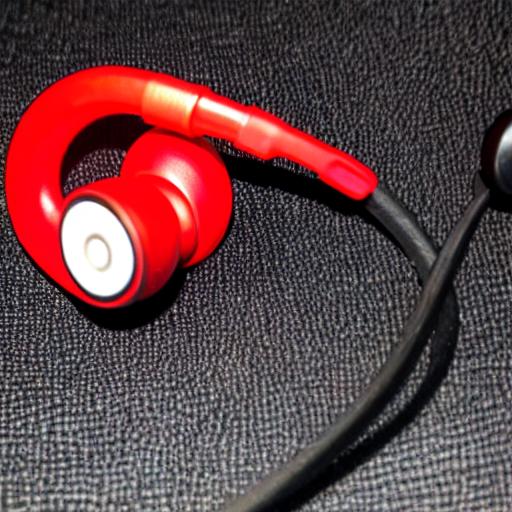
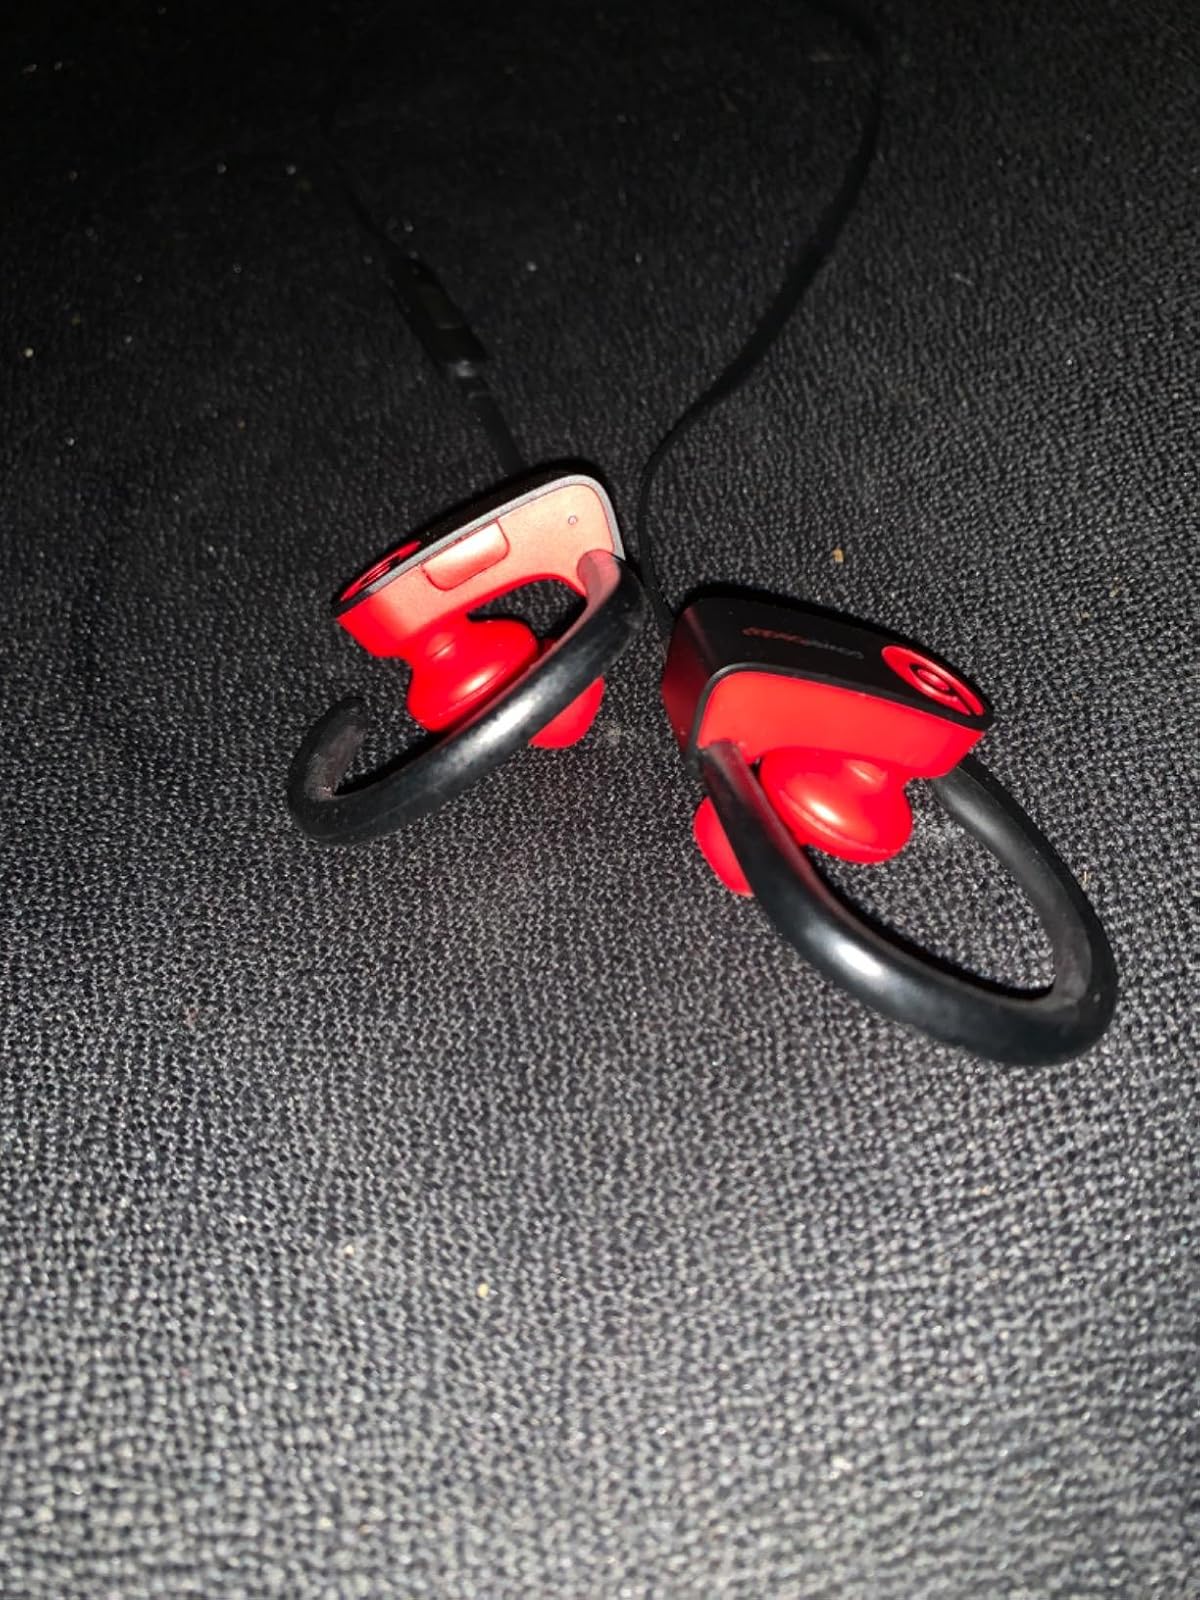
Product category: earbuds
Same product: no